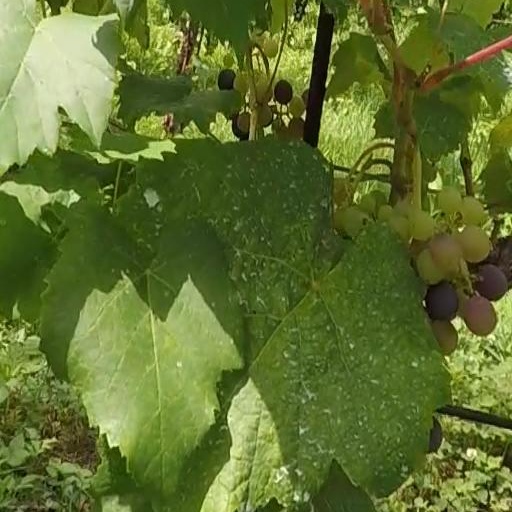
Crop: grape